Captain Tsubasa

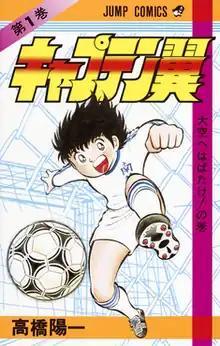
First volume cover, featuring Tsubasa Oozora

is a Japanese manga series written and illustrated by Yōichi Takahashi. The series mainly revolves around the sport of association football focusing on Tsubasa Oozora and his relationship with his friends, rivalries with his opponents, training, competition, and the action and outcome of each football match. Across the multiple "Captain Tsubasa" series, the plot shows Tsubasa's and his friends' growth as they face new rivals.